Batak Point

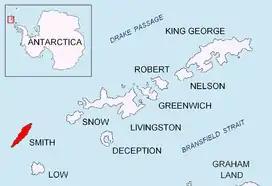
Location of Smith Island in the South Shetland Islands.

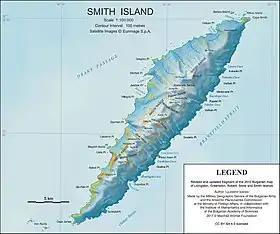
Topographic map of Smith Island.

Batak Point (‘Nos Batak’ \'nos ba-'tak\) is a point on the northwest coast of Smith Island, South Shetland Islands situated 7 km north-northeast of Cape James, 2.5 km south-southwest of Lista Point and 1.7 km northwest of Organa Peak. Bulgarian early mapping in 2009. Named after the town of Batak in southern Bulgaria.